Cecilie Uttrup Ludwig

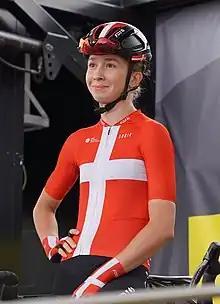
Ludwig at the 2022 Tour de France Femmes

Cecilie Uttrup Ludwig (born 23 August 1995) is a Danish professional road cyclist, who currently rides for UCI Women's WorldTeam .